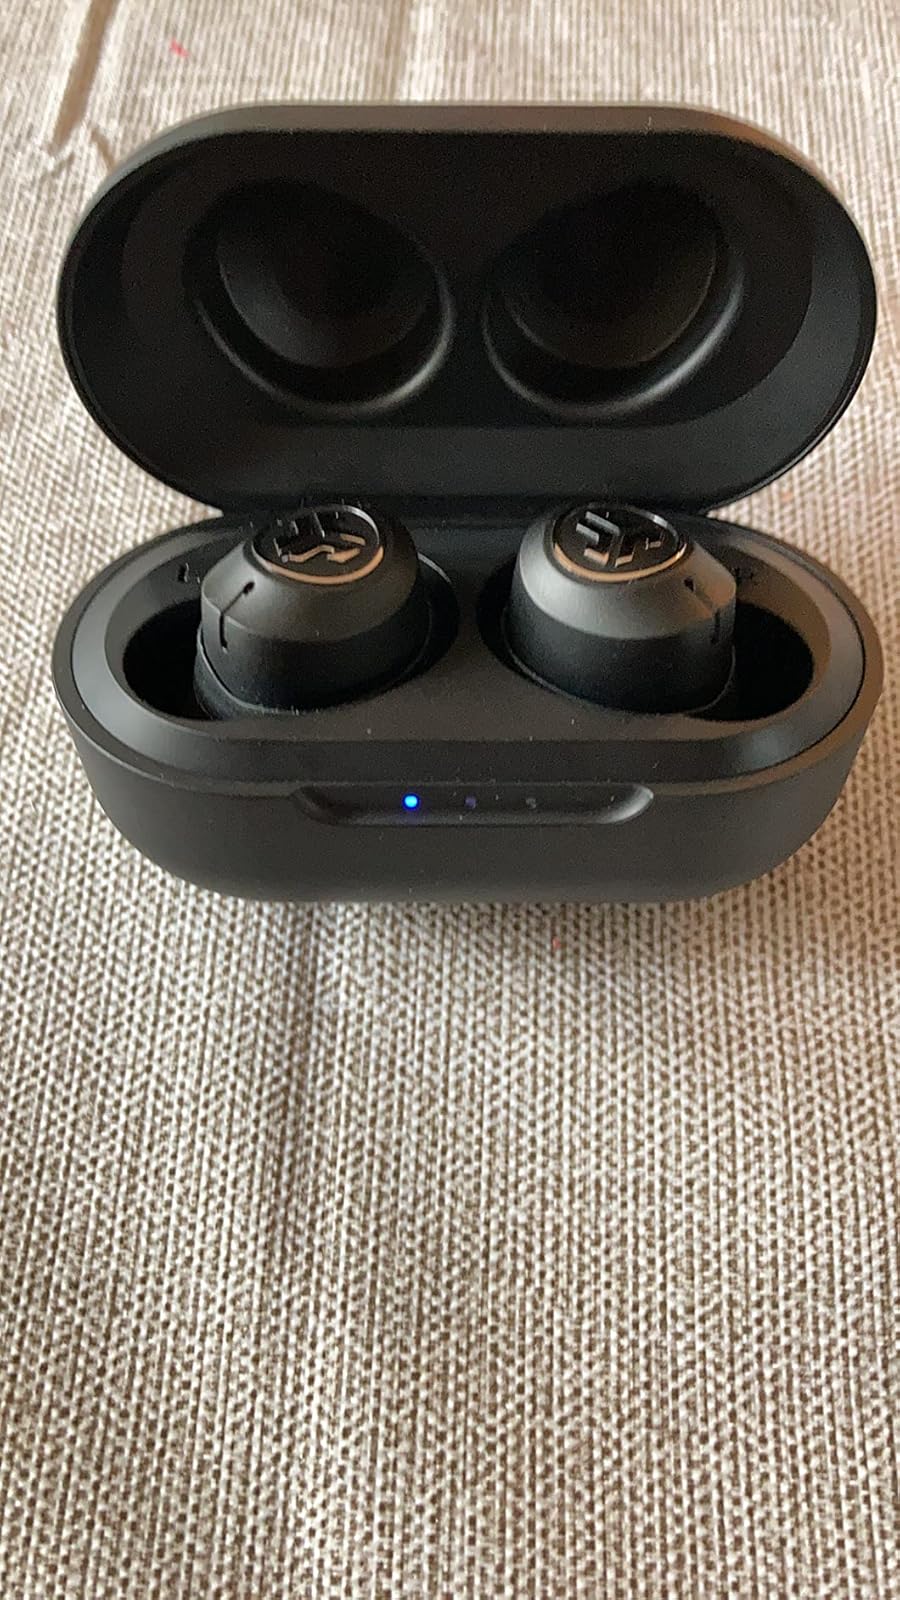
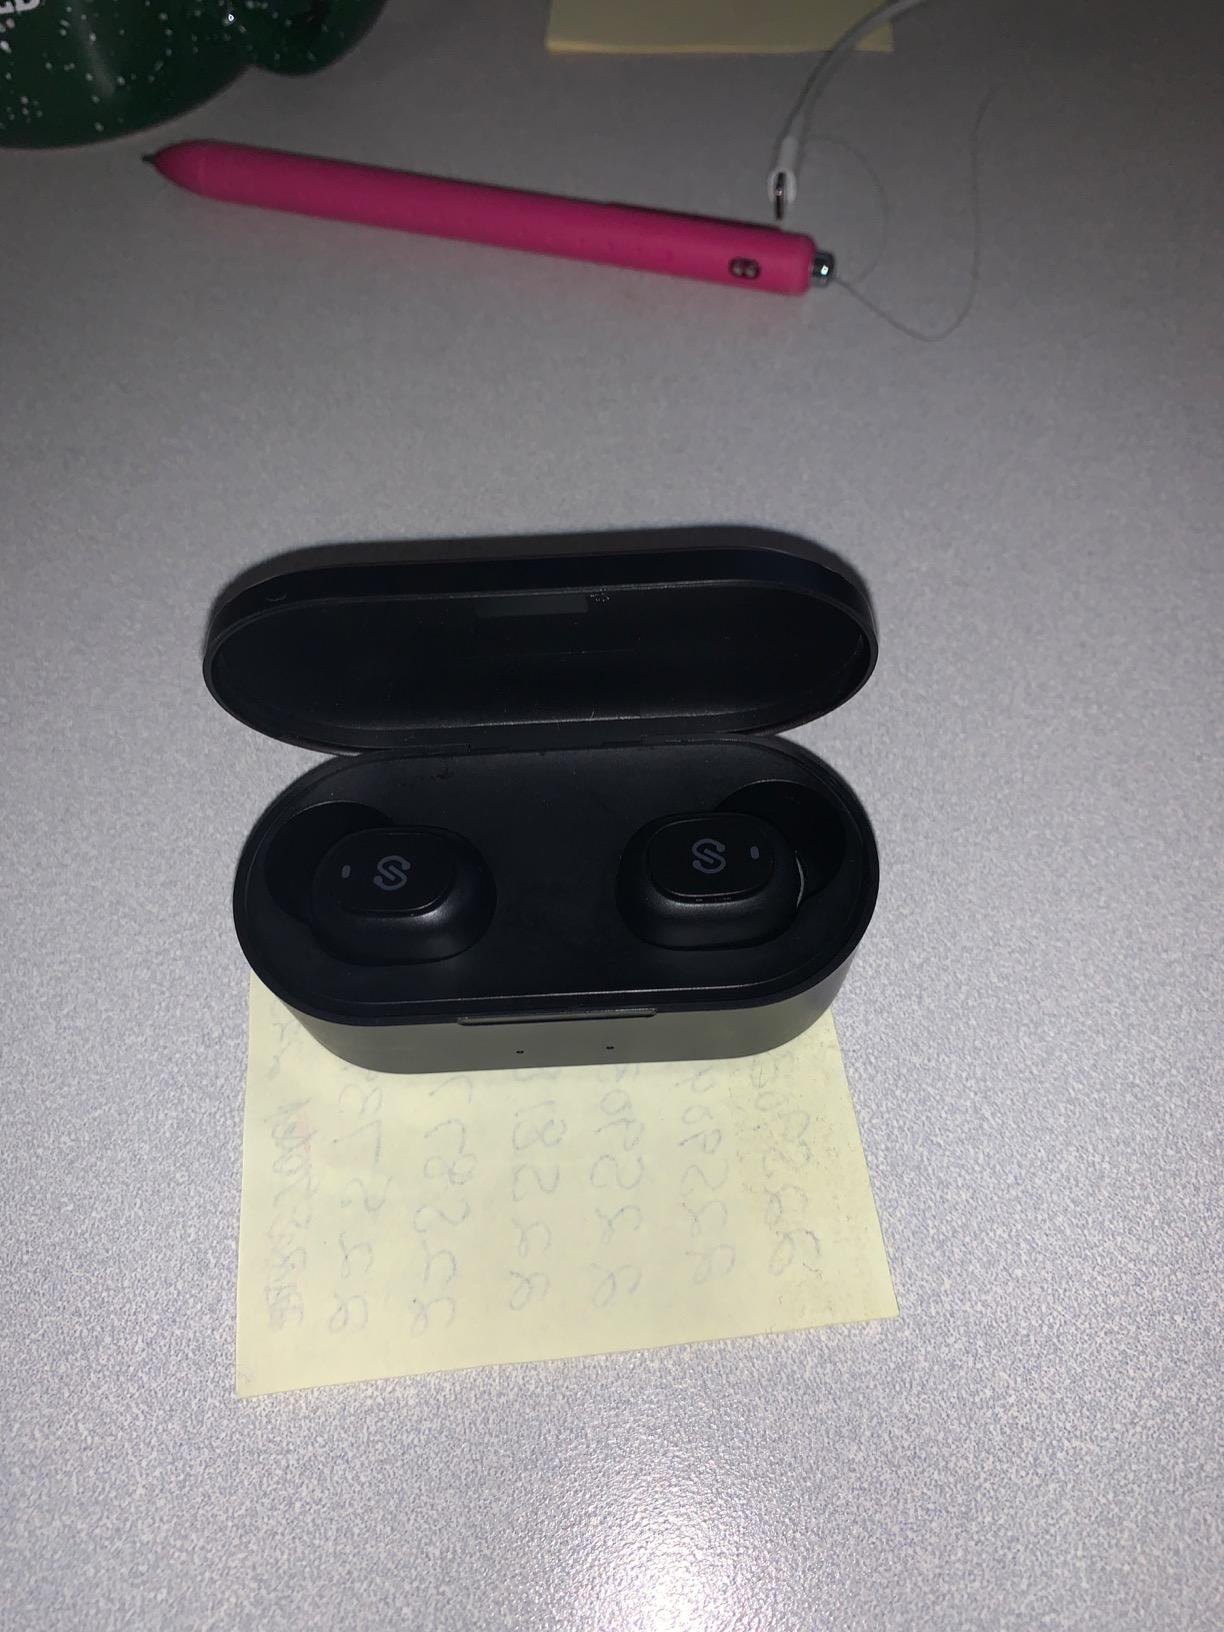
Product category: earbuds
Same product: no